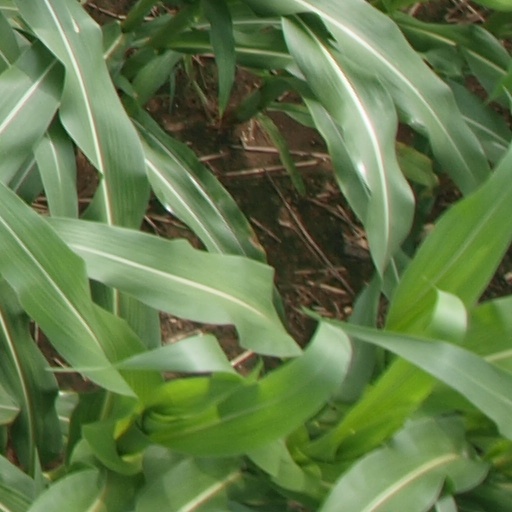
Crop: maize; corn